Provence-Alpes-Côte d'Azur

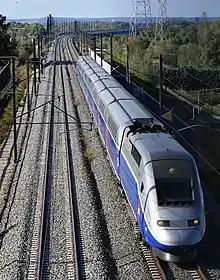
TGV on the LGV Méditerranée

The Regional Council of Provence-Alpes-Côte d'Azur is the legislative body ("assemblée délibérante") of the region. The President of the Regional Council has been Renaud Muselier formerly of The Republicans (LR) since 2017.